Islay single malts

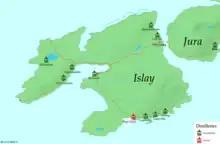
Distilleries on Islay as of 2011

Islay single malts are the single malt Scotch whiskies made on Islay or "Ìle" in Gaelic, one of the southernmost of the Inner Hebridean Islands located off the west coast of Scotland. Islay is one of five whisky distilling localities and regions in Scotland whose identity is protected by law.